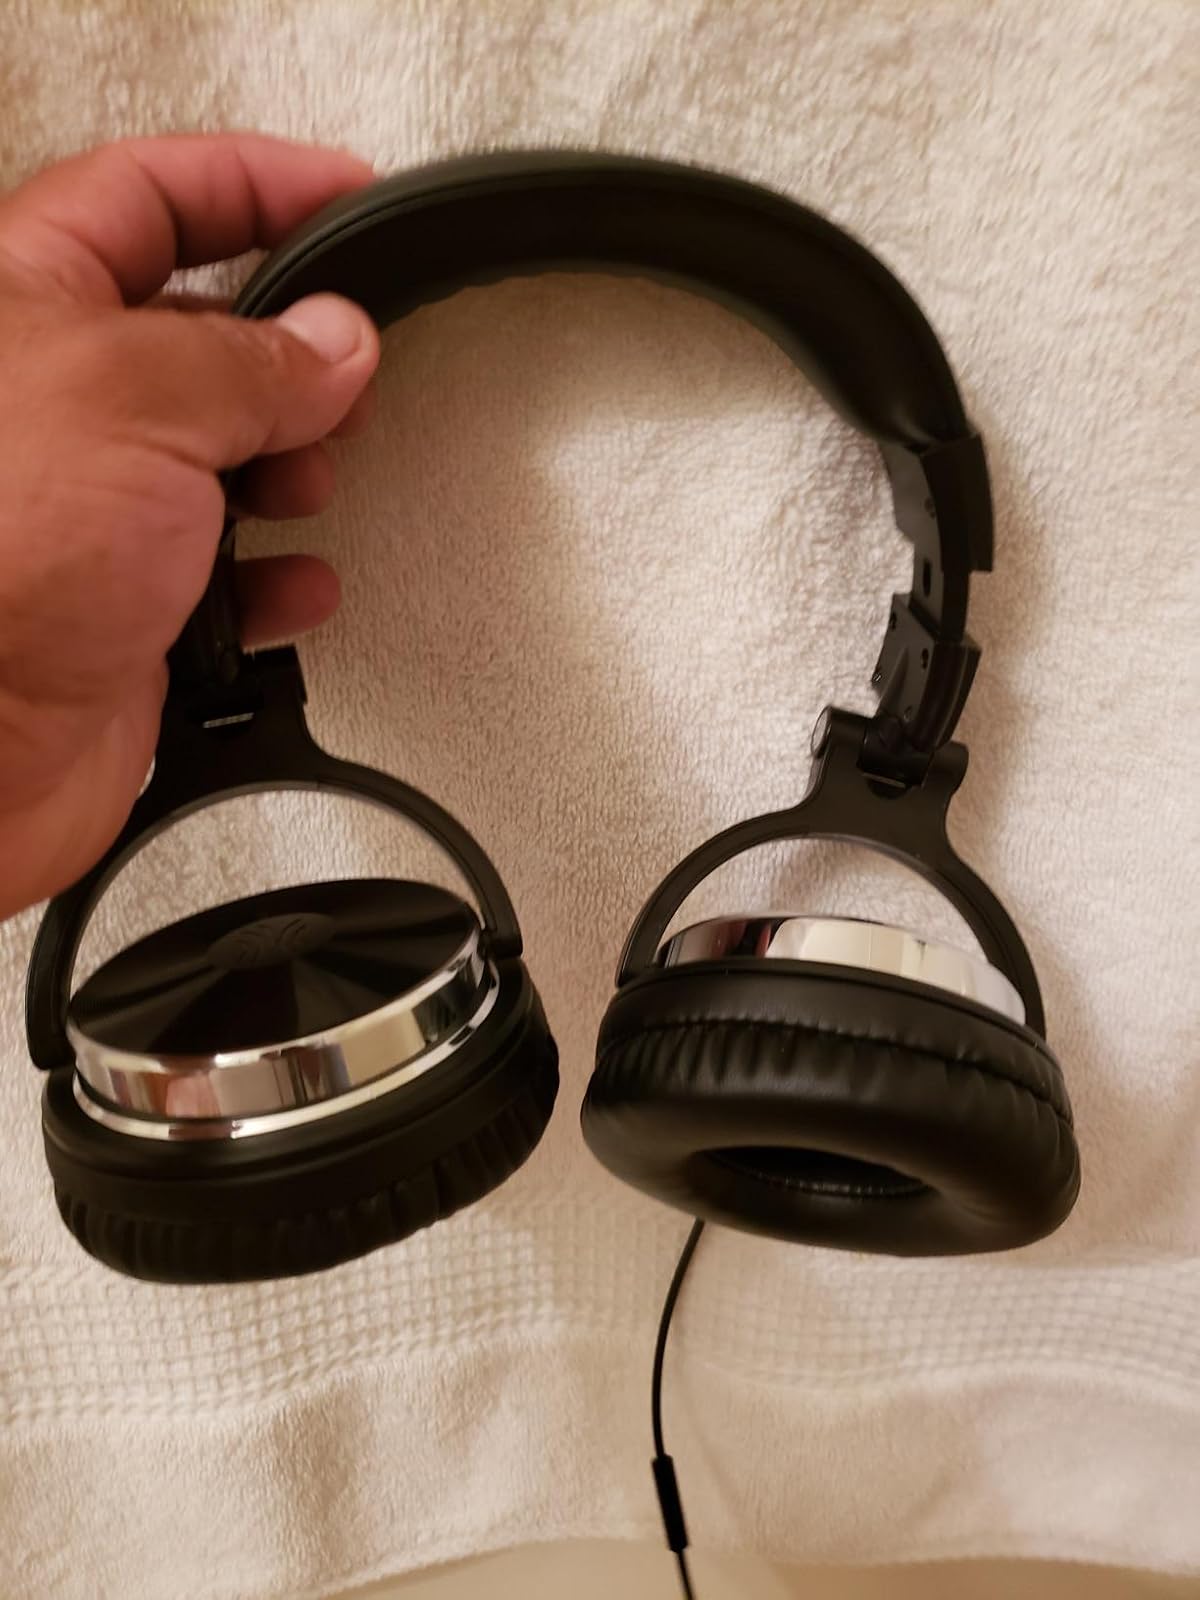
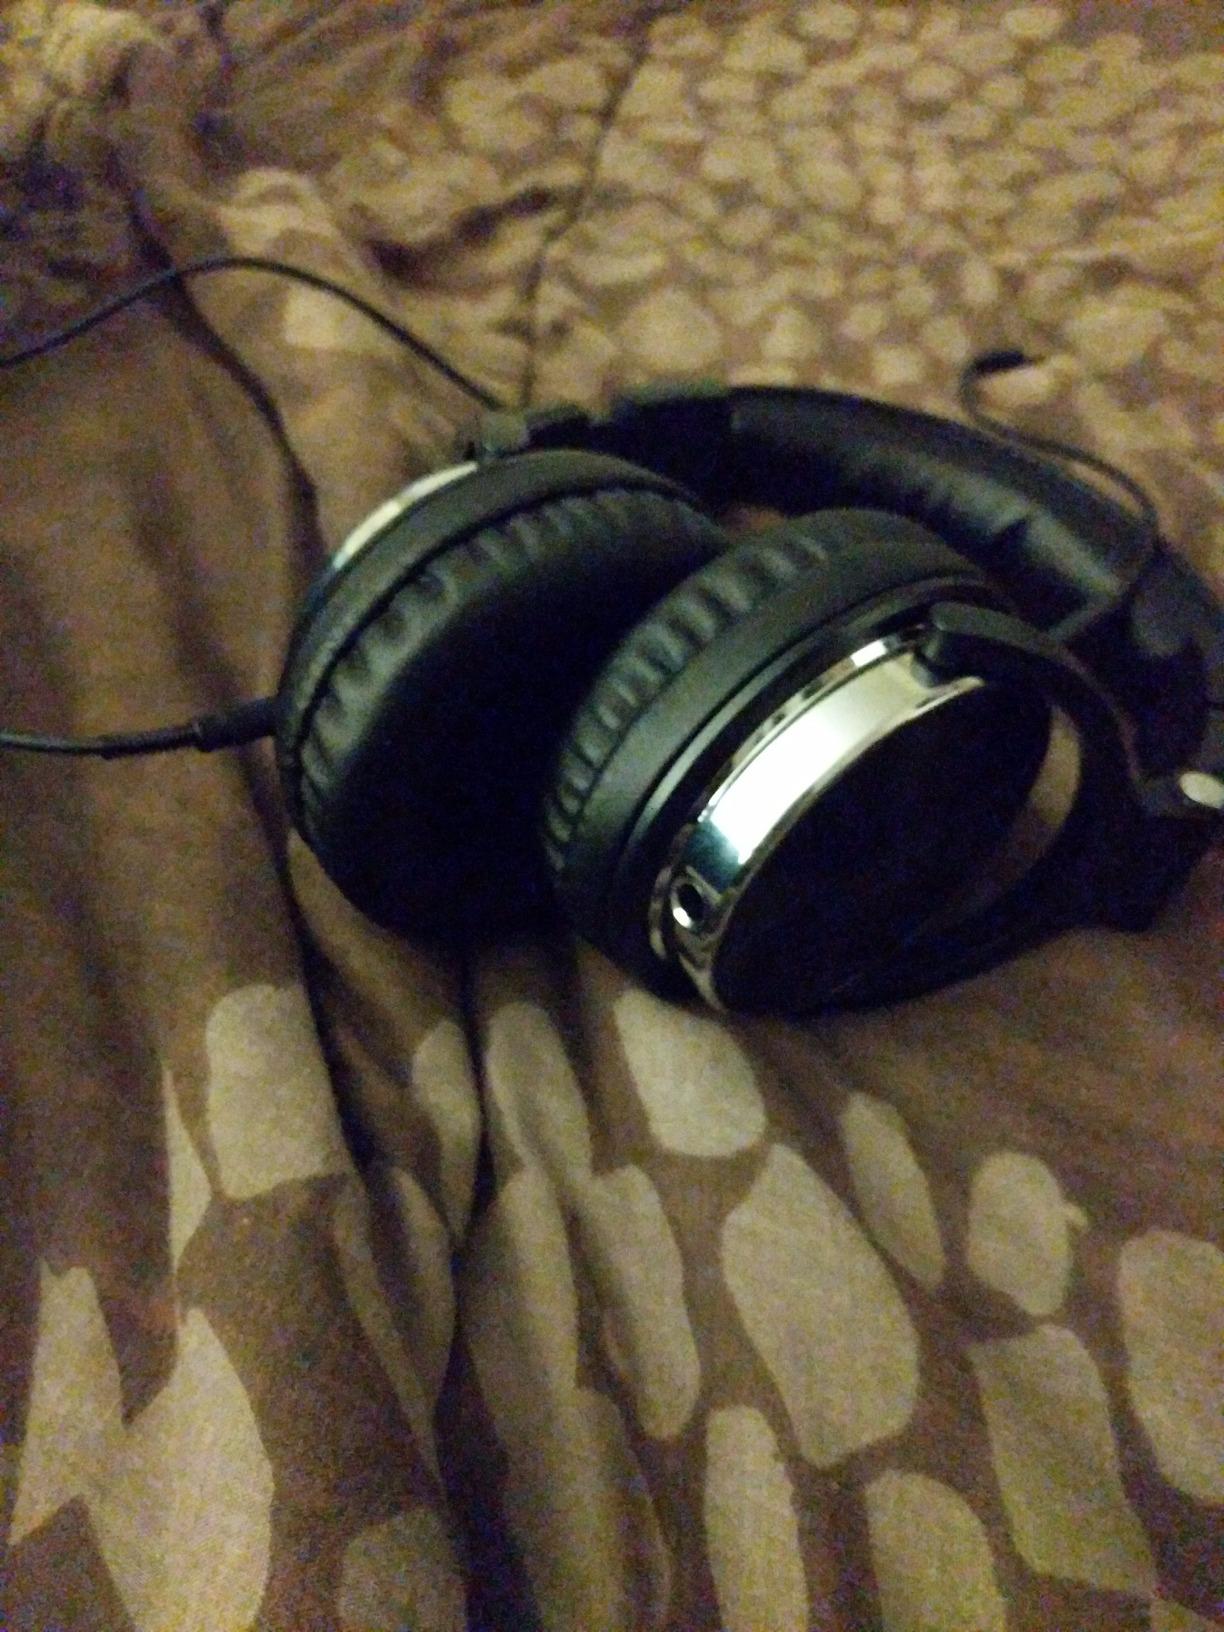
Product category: headphones
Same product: yes